Traditions at the University of Kentucky

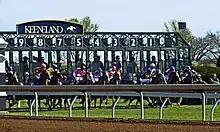
Keeneland Race Course

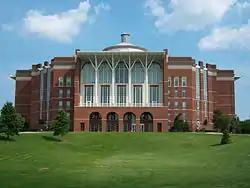
William T. Young Library from the hill's perspective

The University of Kentucky claims to have popularized the tradition of Midnight Madness with their version: Big Blue Madness. The tradition is where teams hold an inner-team scrimmage to display the talents of the team for the upcoming season (along with other performances). Kentucky claims to be the first school to host the event regularly, and in modern times, the first school to broadcast it live on ESPN. Originally, the game was held at midnight on the very first day that the NCAA would allow teams to practice. In modern times, due to changes in NCAA policy, Big Blue Madness has been moved to an earlier time in the day. The University of Kentucky held the record for attendance at "Midnight Madnesses" with an attendance of 23,312 at Rupp Arena. Notable moments from Big Blue Madness include Drake performing in 2014 and "The John Wall Dance" in 2009. In 2024, the University of Kentucky debuted the first-ever college basketball court made of an ASB-Glass Floor.